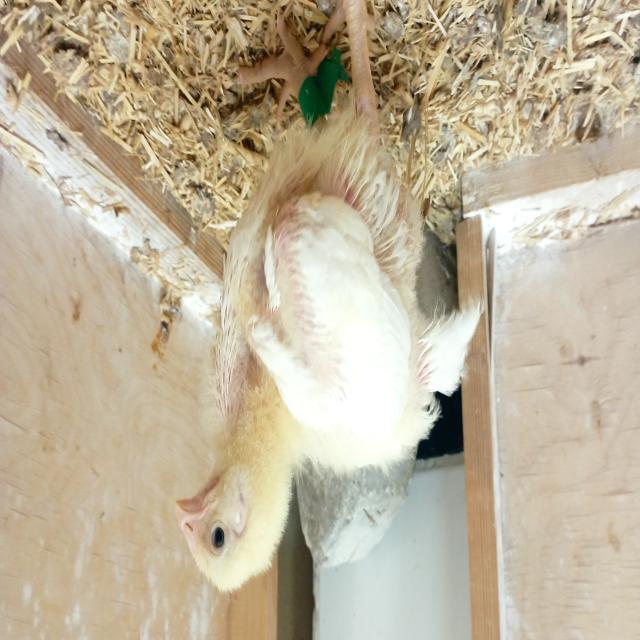
Weight: 580 g